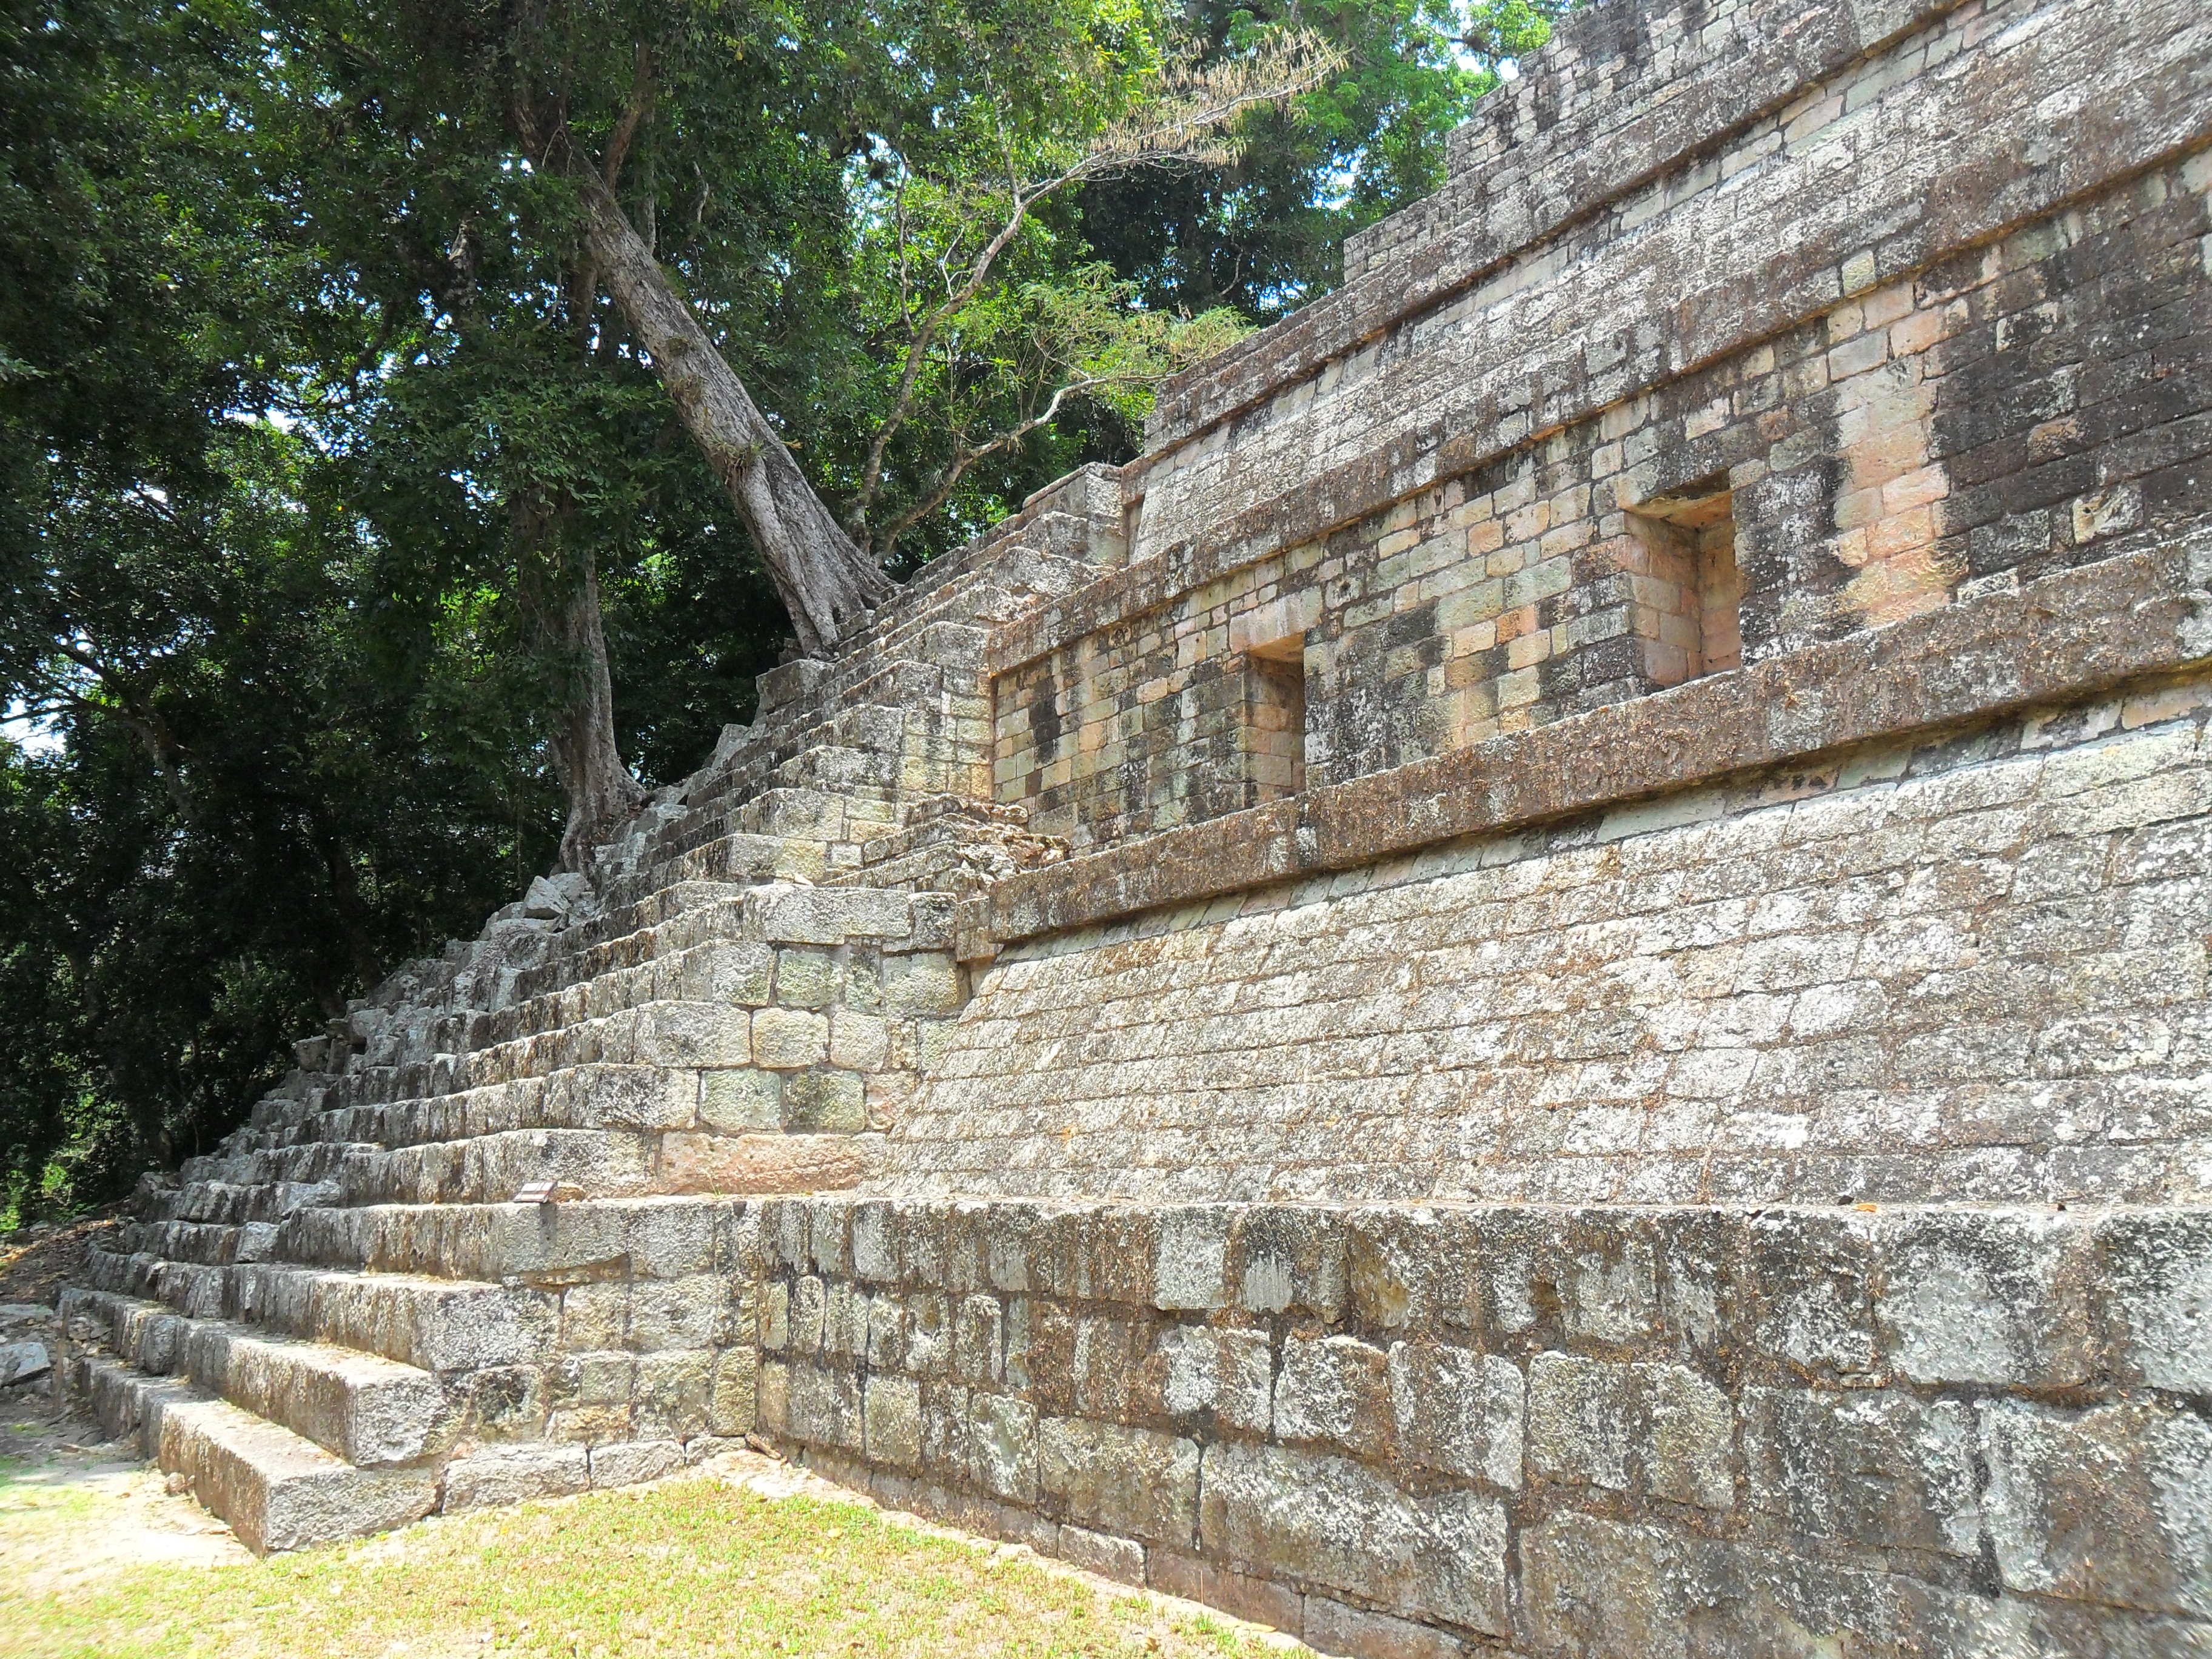
building, wall, village, cottage, property, stone wall, tourism, stones, ruins, monastery, honduras, archaeological site, stelae, ancient history, maya civilization, cop n, catrachos